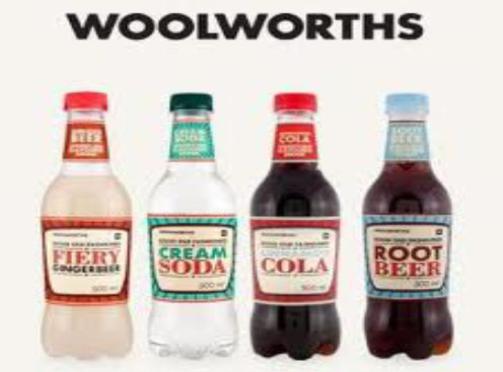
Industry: Others